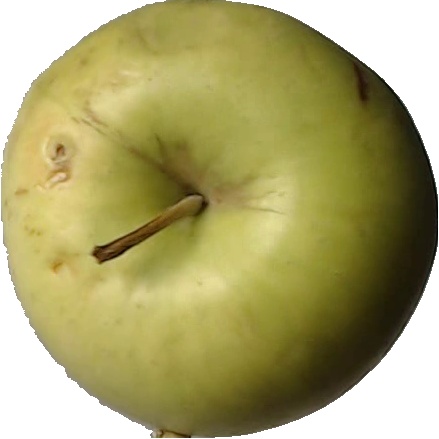
Label: apple_golden_3